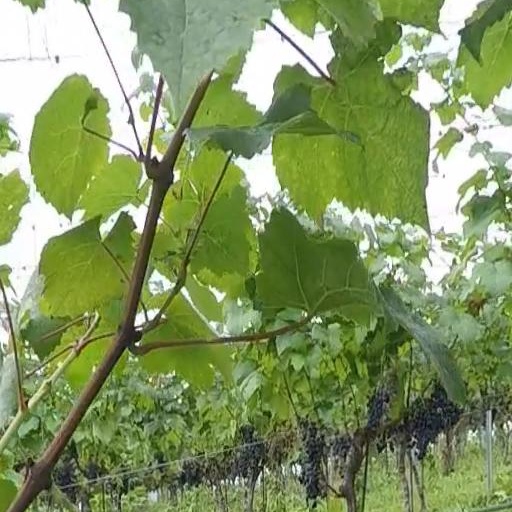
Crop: grape